Economic history of the United States

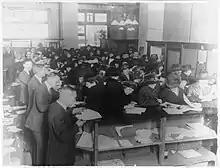
People filing tax forms in 1920

The recession of 1869 resulted from a stock market panic, which lowered stock prices 20% and briefly cut wheat prices in half. It was one of the shortest and mildest recessions in American economic history.